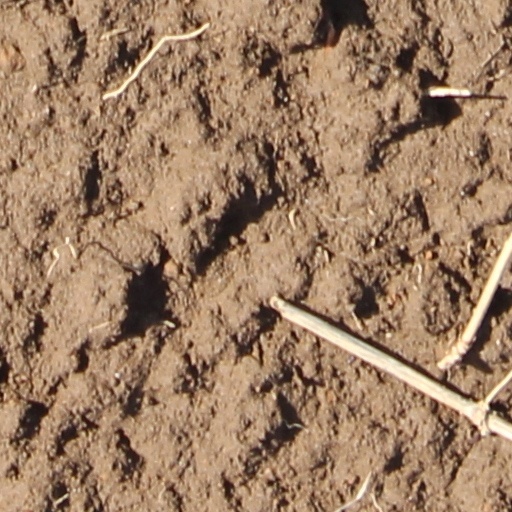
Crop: wheat